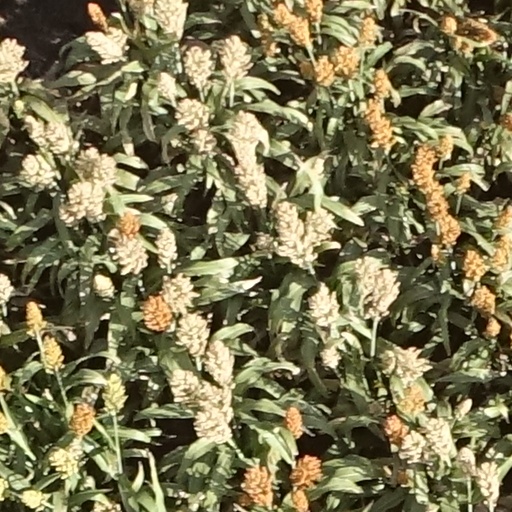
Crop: sorghum